Strike the Blood season 1

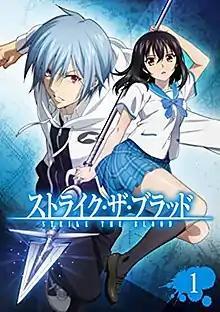
The cover of the first Blu-ray compilation of the first season released by Warner Home Video

Strike the Blood is an anime series adapted from the light novel series of the same title written by Gakuto Mikumo with illustrations by Manyako. Produced by Silver Link and Connect, the series is directed by Hideyo Yamamoto with scripts by Hiroyuki Yoshino and character design by Keiichi Sano. The series aired from October 4, 2013 to March 28, 2014 on AT-X. The first opening theme song is by Kisida Kyoudan & The Akebosi Rockets, and the first ending theme song is "Strike my soul" by Yuka Iguchi. The second opening theme is "Fight 4 Real" by Altima and the second ending theme is "Signal" by Kanon Wakeshima. Crunchyroll (with distribution by Discotek Media) released the anime series in a combined Blu-ray/DVD format on November 8, 2016.